Charlotte Eisenblätter

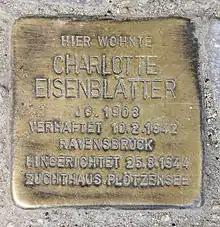
Stone at 99 Goebelstrasse, in Charlottenburg-Nord

Eisenblätter was born at Galvanistraße in Berlin. Youngest of eight, from a working-class family she worked as a clerk and secretary. When she was fifteen she joined the "Friends of Nature" organization. Eisenblätter got the opportunity to hike on weekends. Aware of the implications of poverty Eisenblätter made many friends in the Communist Party of Germany (KPD) which was eliminated when the National Socialist Party took power in 1933.